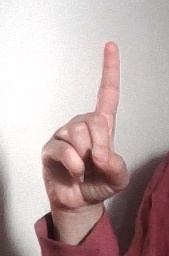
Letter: bb